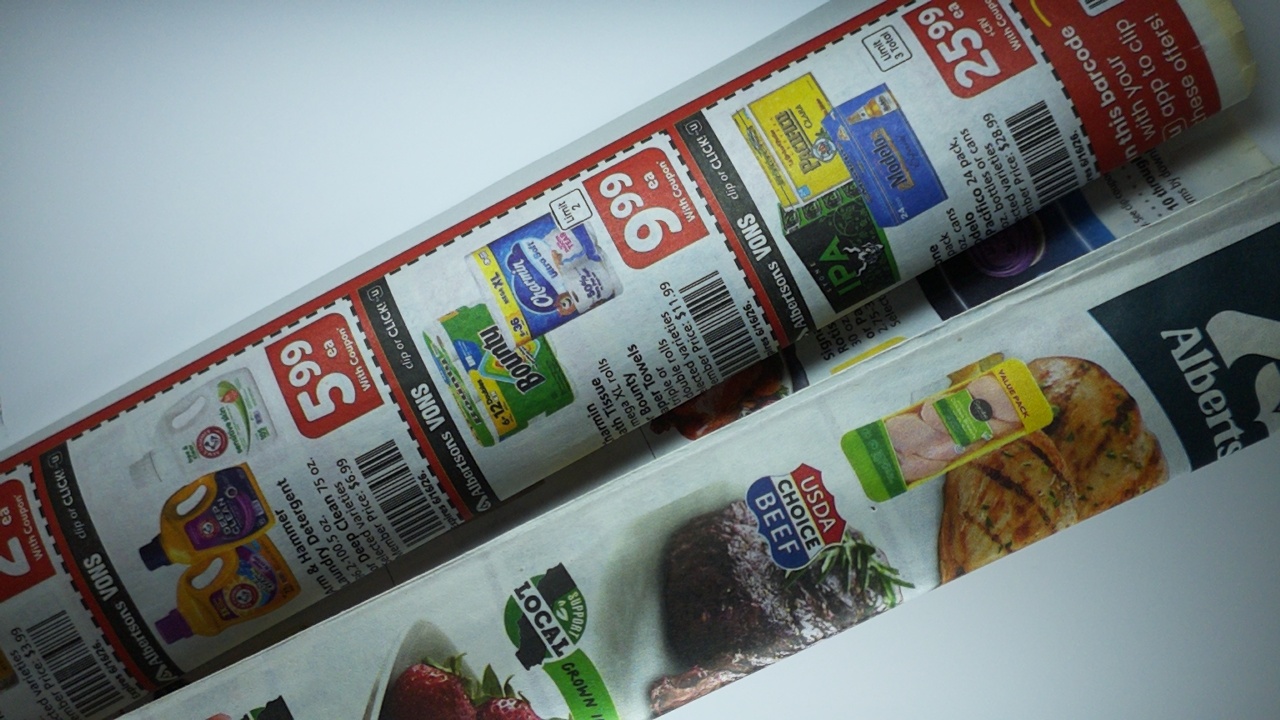
Label: recycle